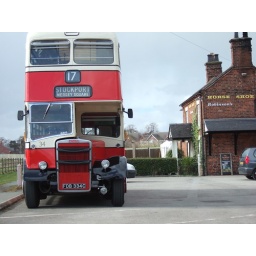
Random old bus in a pub car park